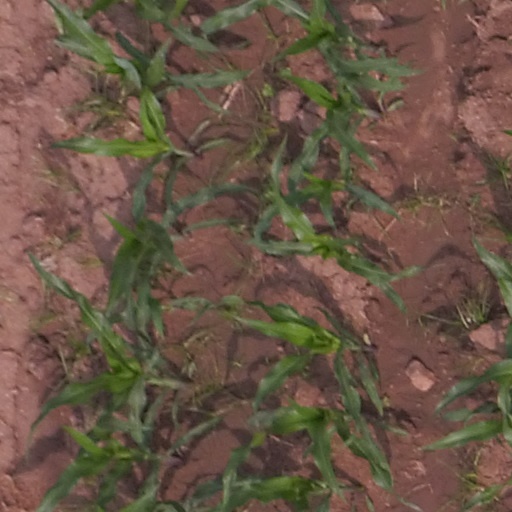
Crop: maize; corn